Nikolai Bukharin

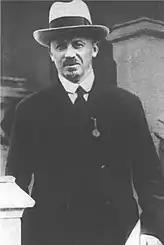
Bukharin in London, 1931

Bukharin had acted as Mandelstam's political protector since 1922. According to Mandelstam's wife, Nadezhda, "M. owed him all the pleasant things in his life. His 1928 volume of poetry would never have come out without the active intervention of Bukharin. The journey to Armenia, our apartment and ration cards, contracts for future volumes – all this was arranged by Bukharin." Bukharin wrote to Stalin, pleading clemency for Mandelstam, and appealed personally to the head of the NKVD, Genrikh Yagoda. It was Yagoda who told him about Mandelstam's Stalin Epigram, after which he refused to have any further contact with Nadezhda Mandelstam, who had lied to him by denying that her husband had written "anything rash" – but continued to befriend Pasternak.